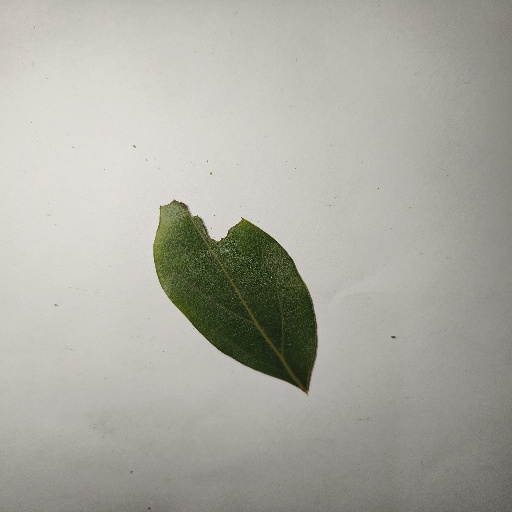
Species: Camphor
Leaf condition: Shot Hole